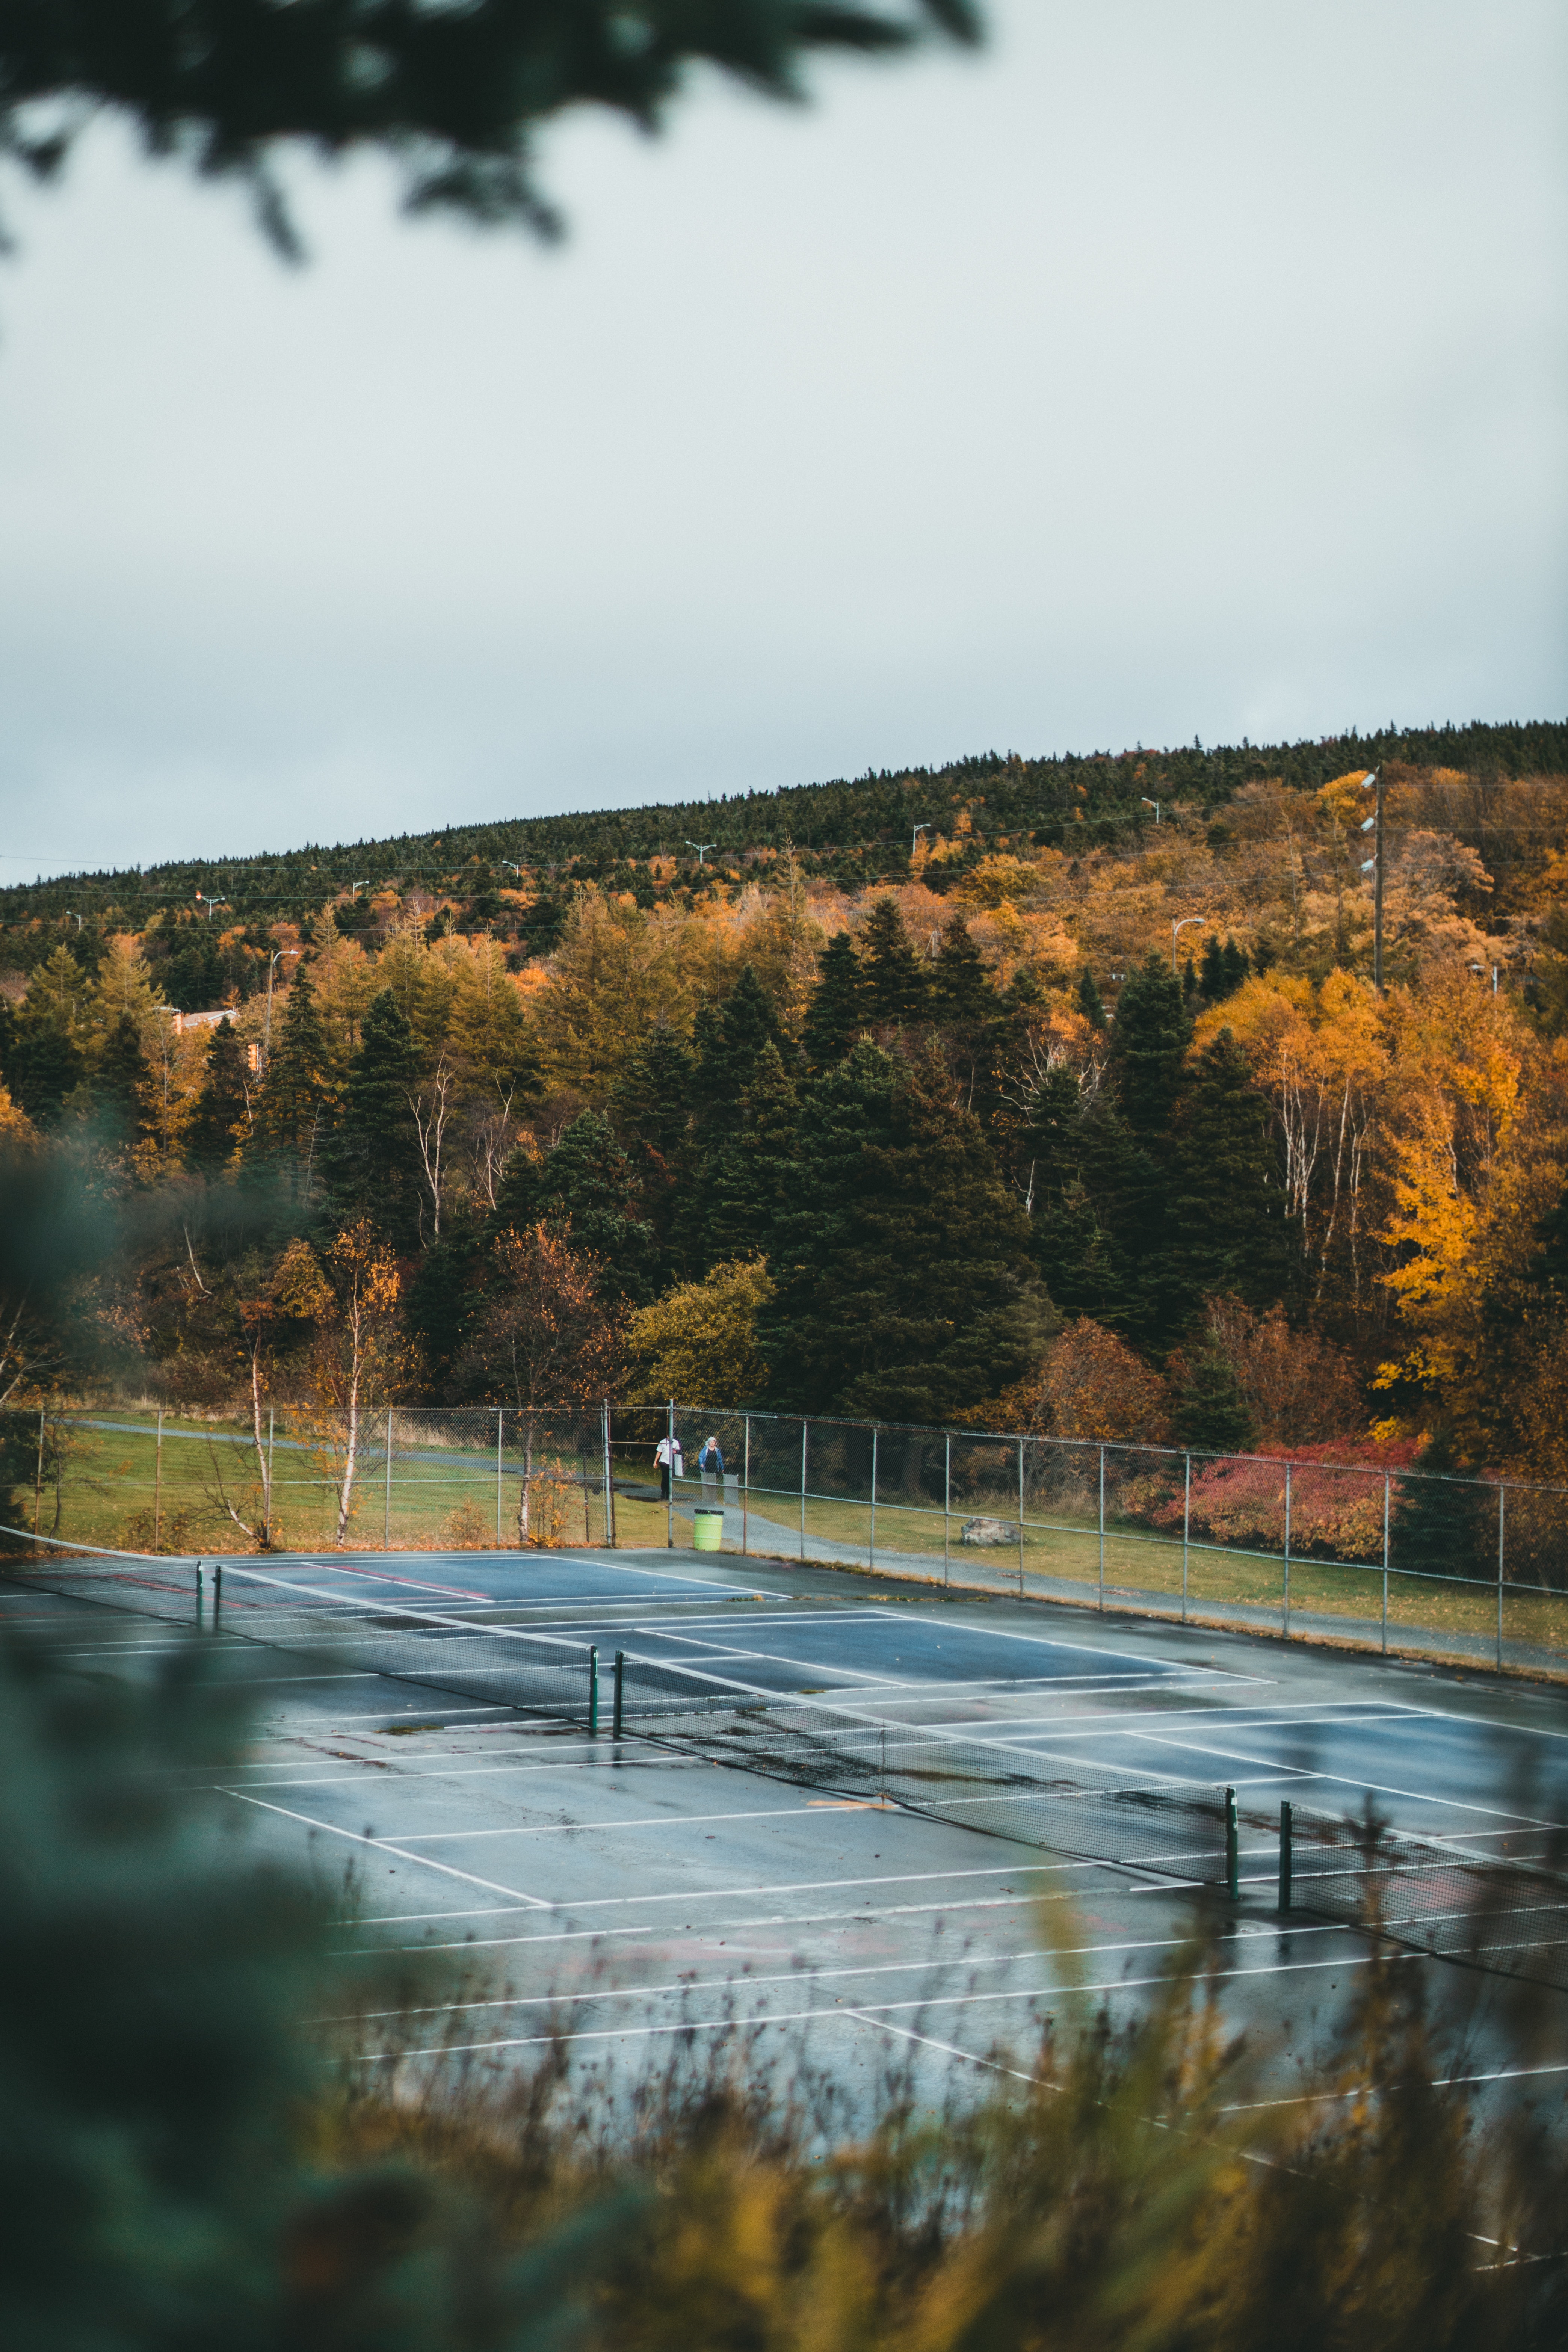
natural, water, sky, plant, water resources, leaf, natural landscape, branch, highland, vegetation, sunlight, lacustrine plain, sunset, tree, lake, atmospheric phenomenon, watercourse, biome, bank, plain, grass, landscape, woody plant, grassland, horizon, dusk, Tints and shades, waterway, road, calm, deciduous, forest, sunrise, wildlife, tarn, hill, reservoir, shore, wetland, lake district, fell, pond, prairie, temperate broadleaf and mixed forest, loch, woodland, field, evening, riparian zone, winter, reflection, bog, marsh, floodplain, fen, autumn, Freshwater marsh, riparian forest, pasture, inlet, tundra, sound, bayou, swamp, salt marsh